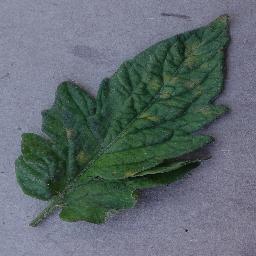
Label: Tomato___Leaf_Mold